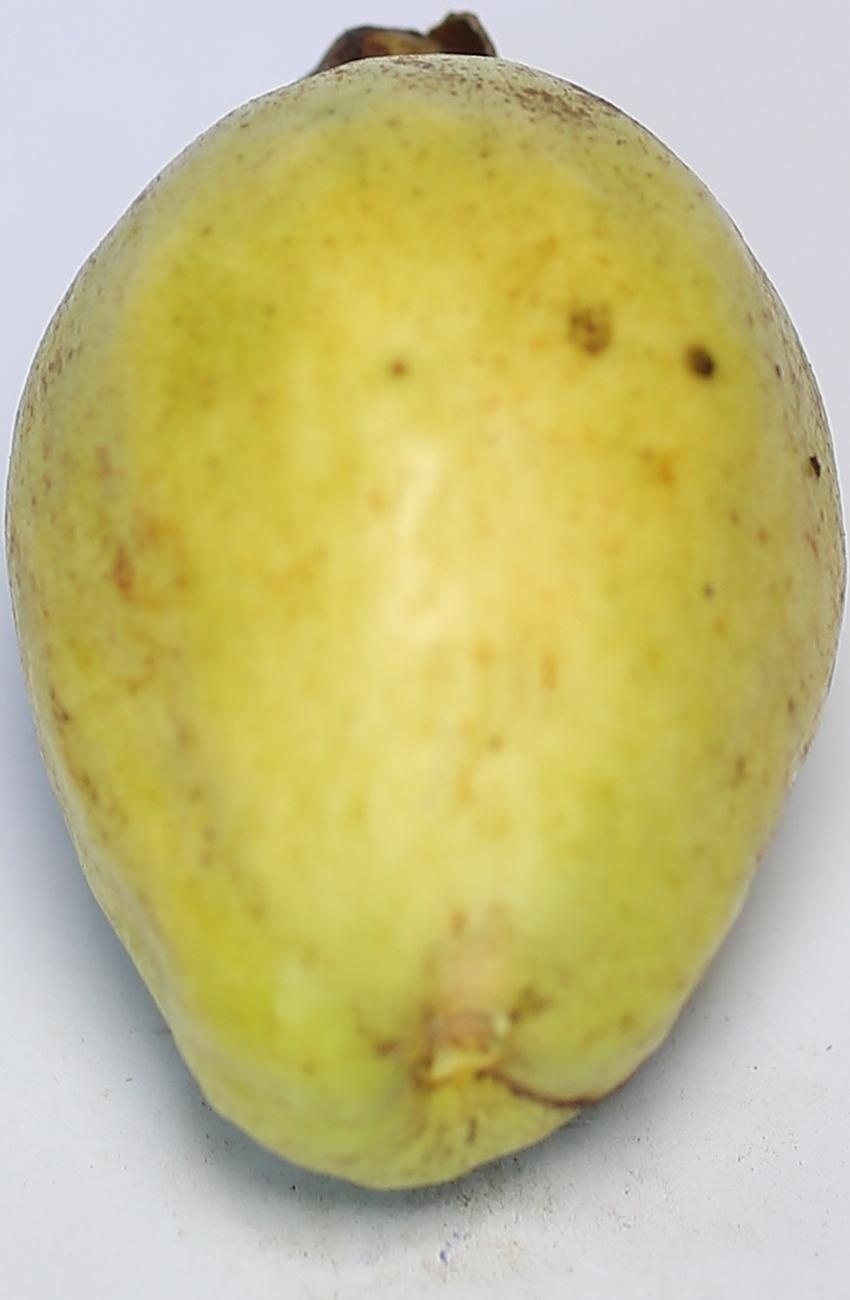
Maturity: mature-green
Variety: thadhrami